Dr. Daniel Adams House

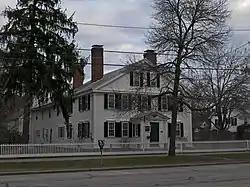

The Dr. Daniel Adams House is a historic house at 324 Main Street in Keene, New Hampshire. Built about 1795, it is a good example of transitional Federal-Greek Revival architecture, with a well documented history of alterations by its first owner. The house was listed on the National Register of Historic Places in 1989.